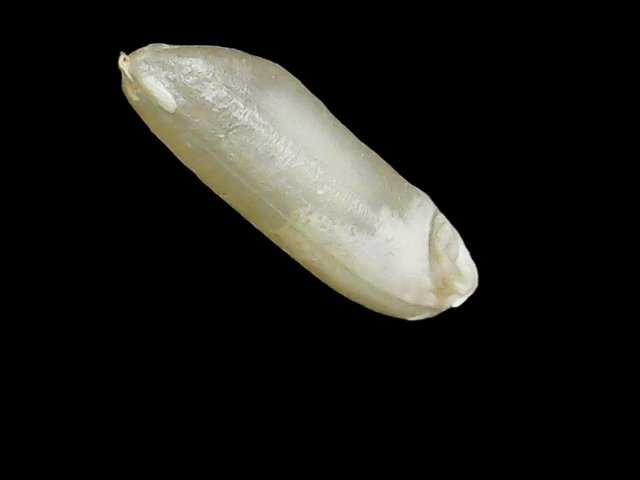
Rice variety: Binadhan7